Josephus on Jesus

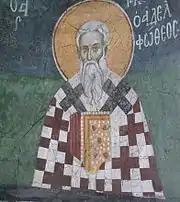
A thirteenth-century icon of James, Serbian monastery Gračanica, Kosovo

According to Robert E. Van Voorst the overwhelming majority of scholars consider both the reference to "the brother of Jesus called Christ" and the entire passage that includes it as authentic. Van Voorst states that the James passage fits well in the context in the "Antiquities" and an indication for its authenticity is the lack of the laudatory language that a Christian interpolator would have used to refer to Jesus as "the Lord", or a similar term. Van Voorst also states that the use of a neutral term "called Christ" which neither denies nor affirms Jesus as the Messiah points to authenticity, and indicates that Josephus used it to distinguish Jesus from the many other people called Jesus at the time, in the same way that James is distinguished, given that it was also a common name.